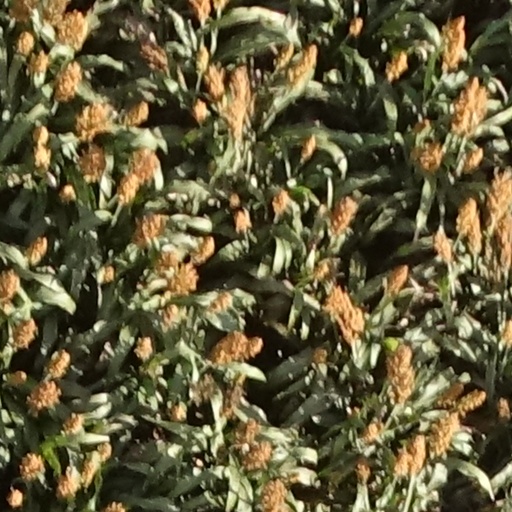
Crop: sorghum